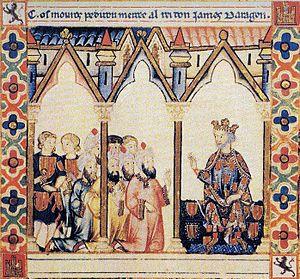
Al-Andalus est le terme qui désigne l'ensemble des territoires de la péninsule Ibérique et certains du sud de la France qui furent, à un moment ou un autre, sous domination musulmane entre 711 et 1492. L'Andalousie actuelle, qui en tire son nom, n'en constitua longtemps qu'une petite partie.